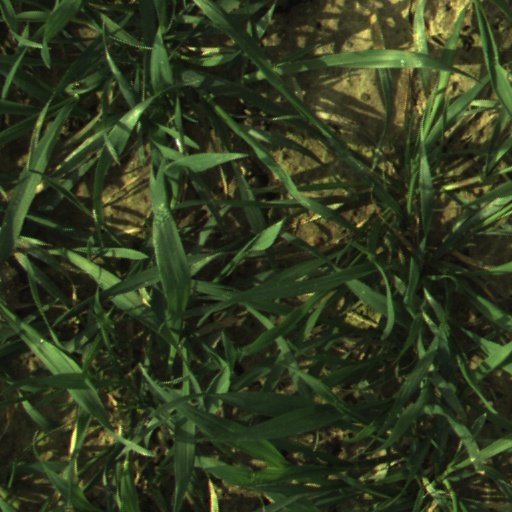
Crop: wheat